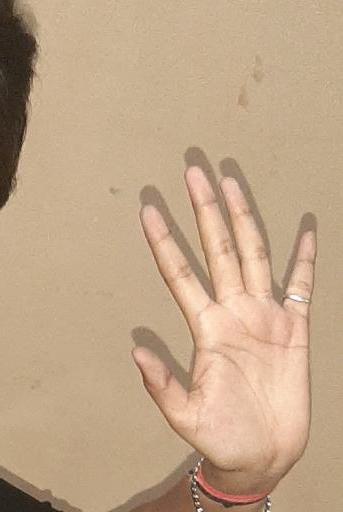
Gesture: palm